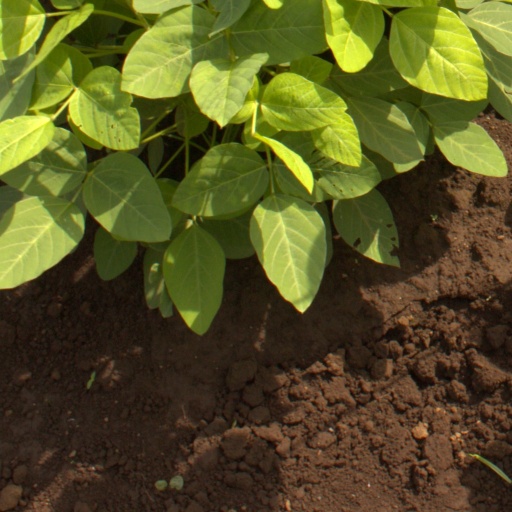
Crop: soybean